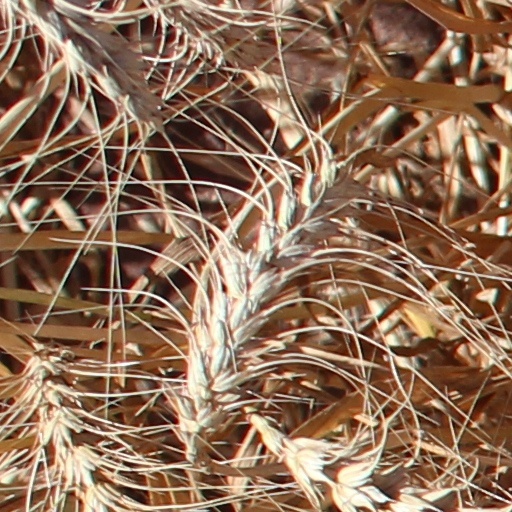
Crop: wheat